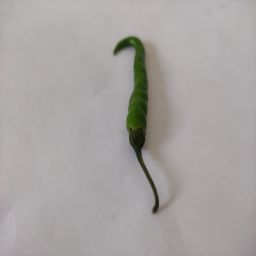
Crop: Chile Pepper
Quality: Unripe